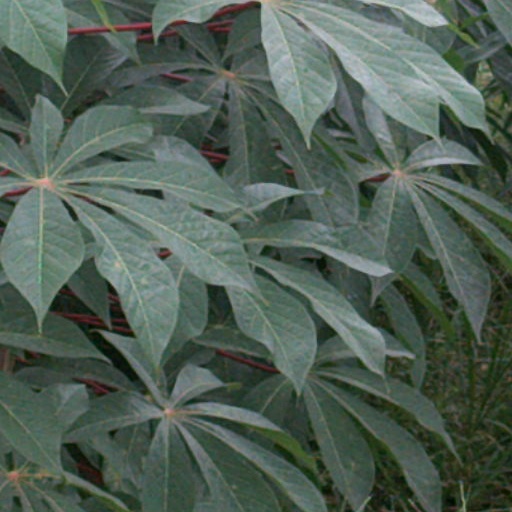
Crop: cassava